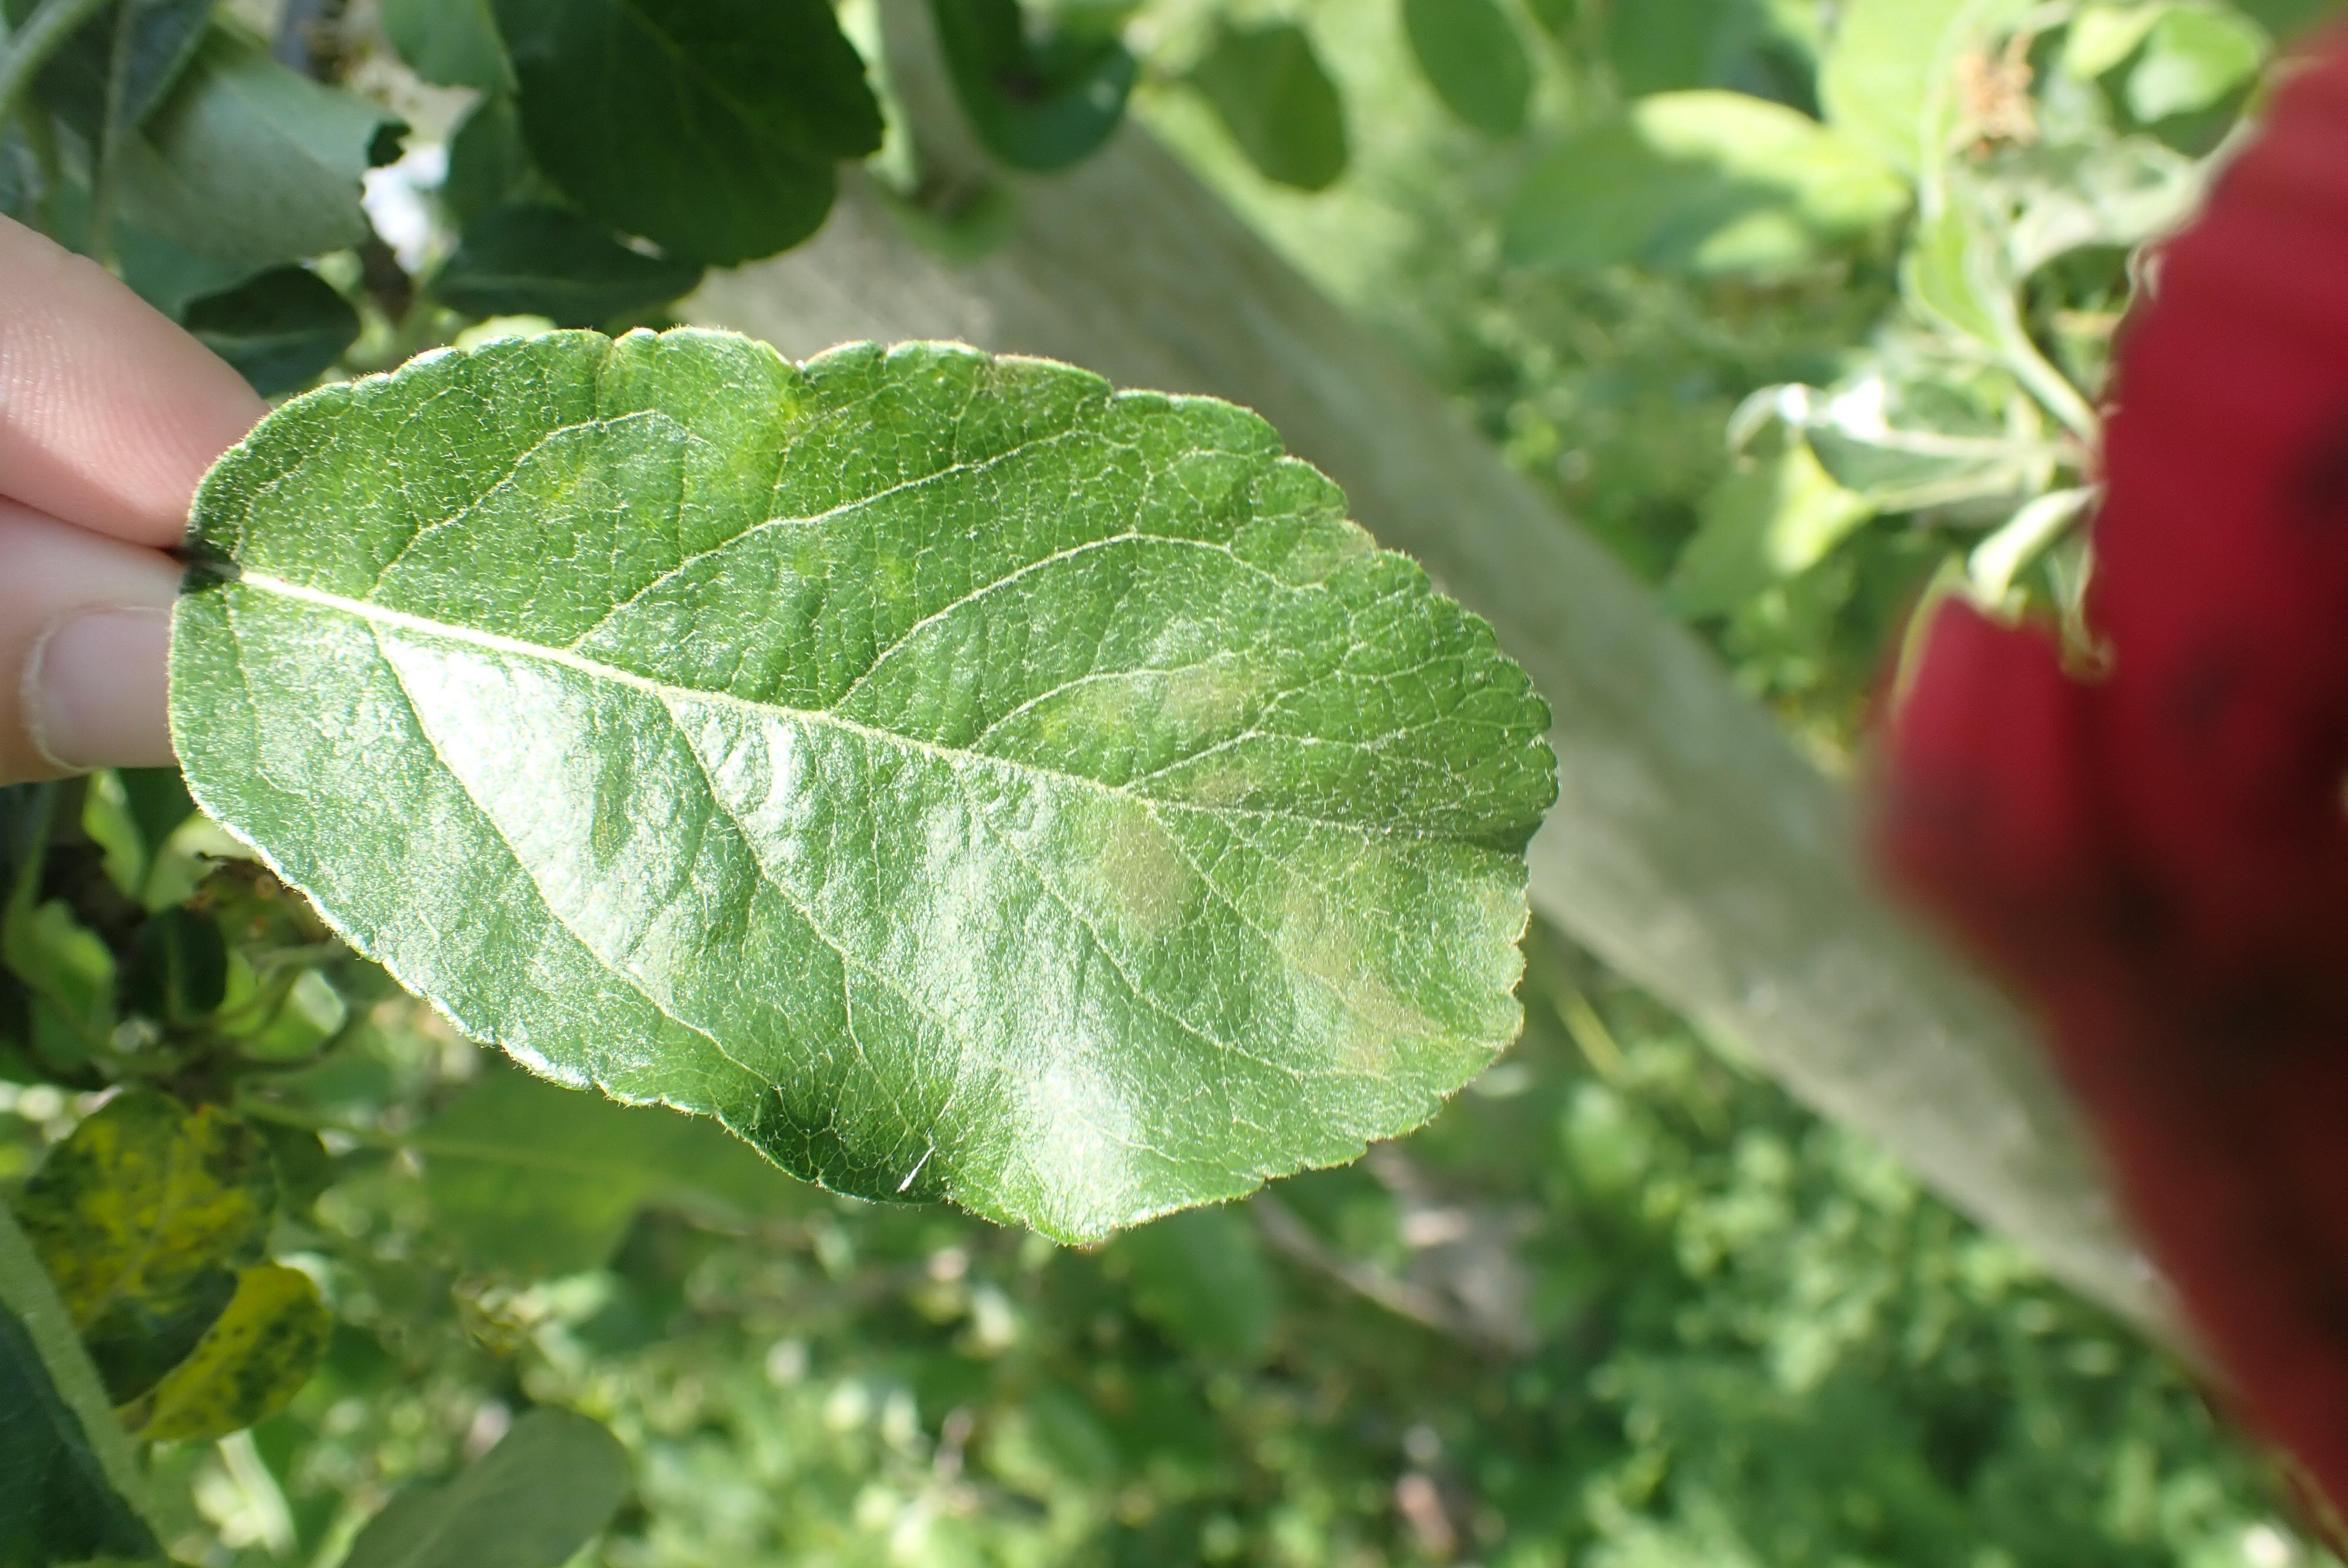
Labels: scab